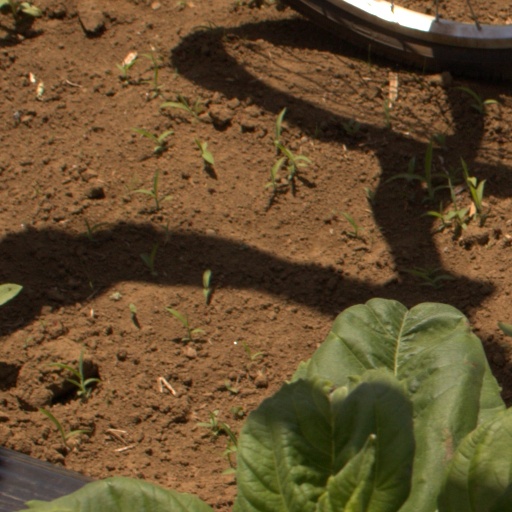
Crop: Jerusalem artichoke